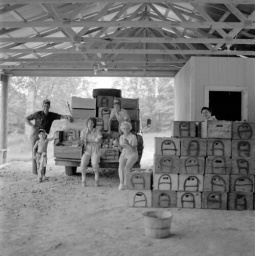
Family standing by pickup truck with crates of fruit in Forrest City, August 1982